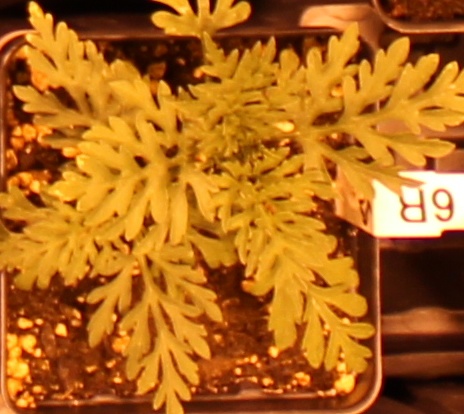
Label: Ragweed